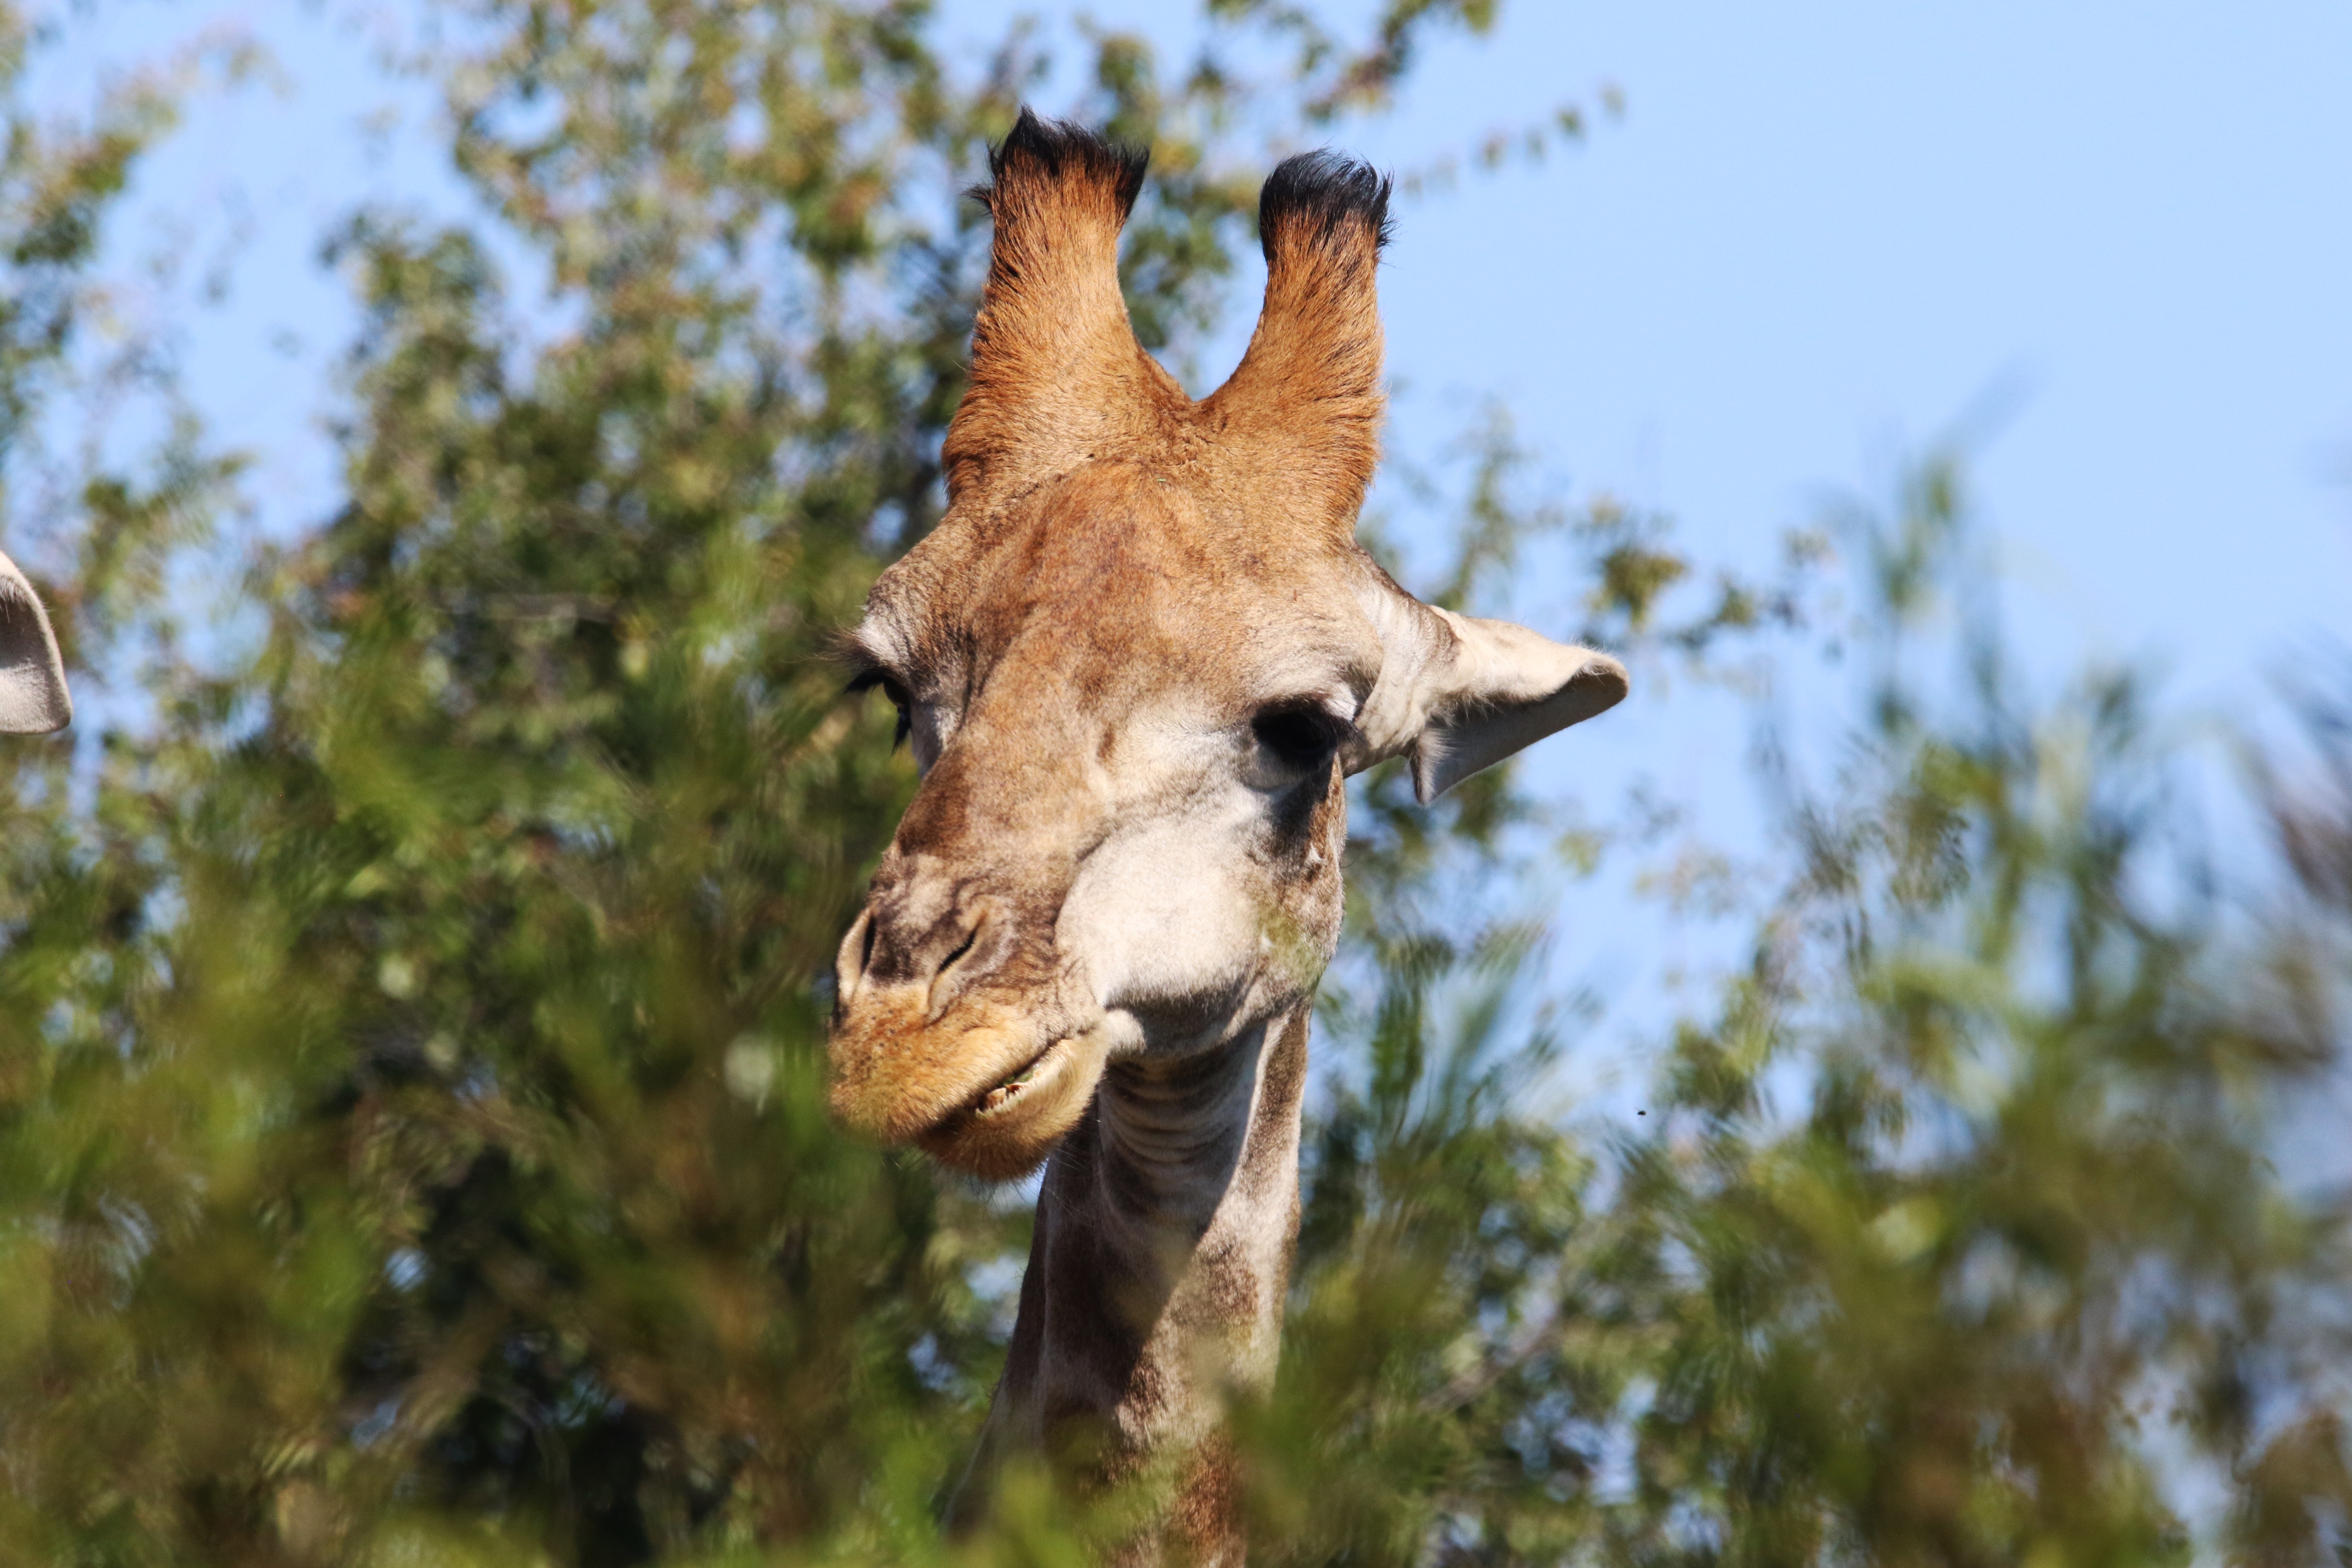
giraffe, giraffidae, mammal, vertebrate, wildlife, terrestrial animal, snout, adaptation, organism, fawn, plant, savanna, national park, safari